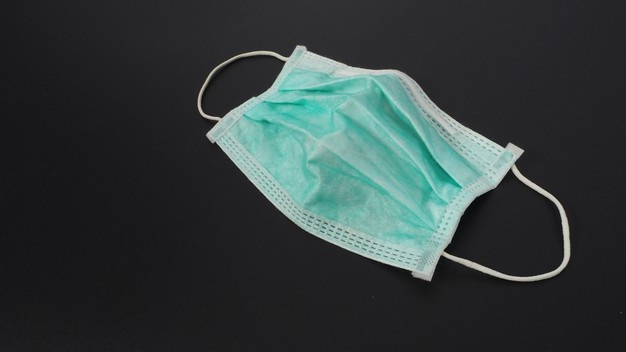
Label: trash